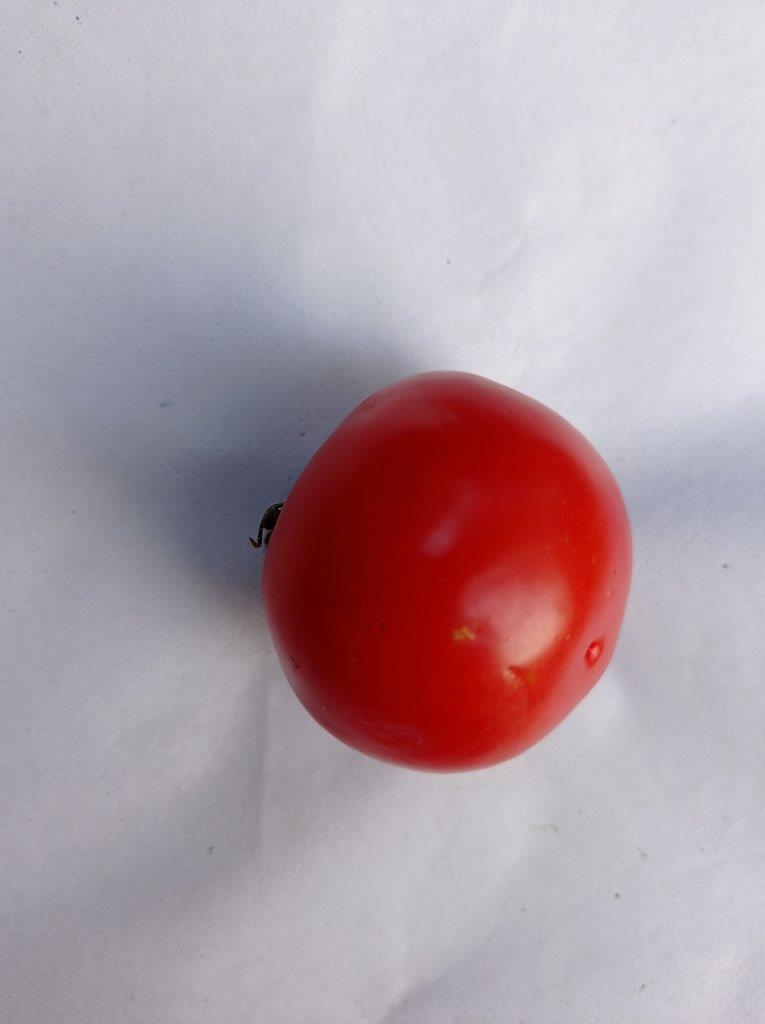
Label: Fresh